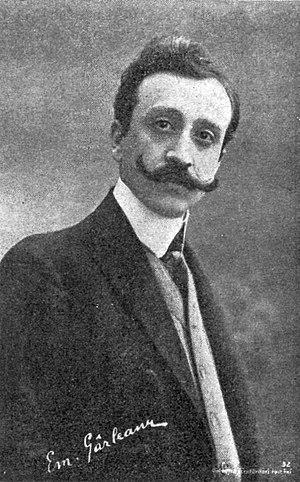
Emil Gârleanu, né le 5 janvier 1878 à Iași et mort le 2 juillet 1914 à Câmpulung, est un écrivain, réalisateur, scénariste et journaliste roumain.